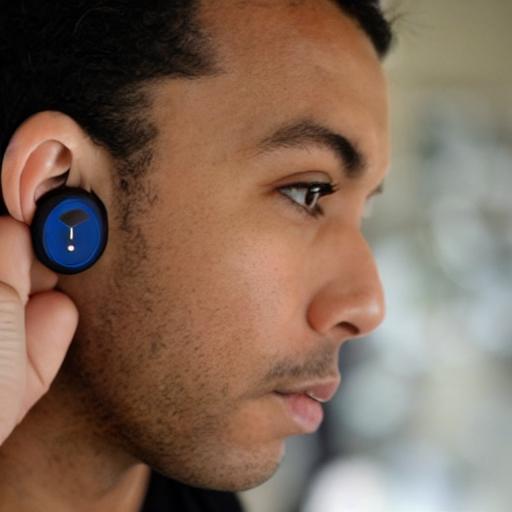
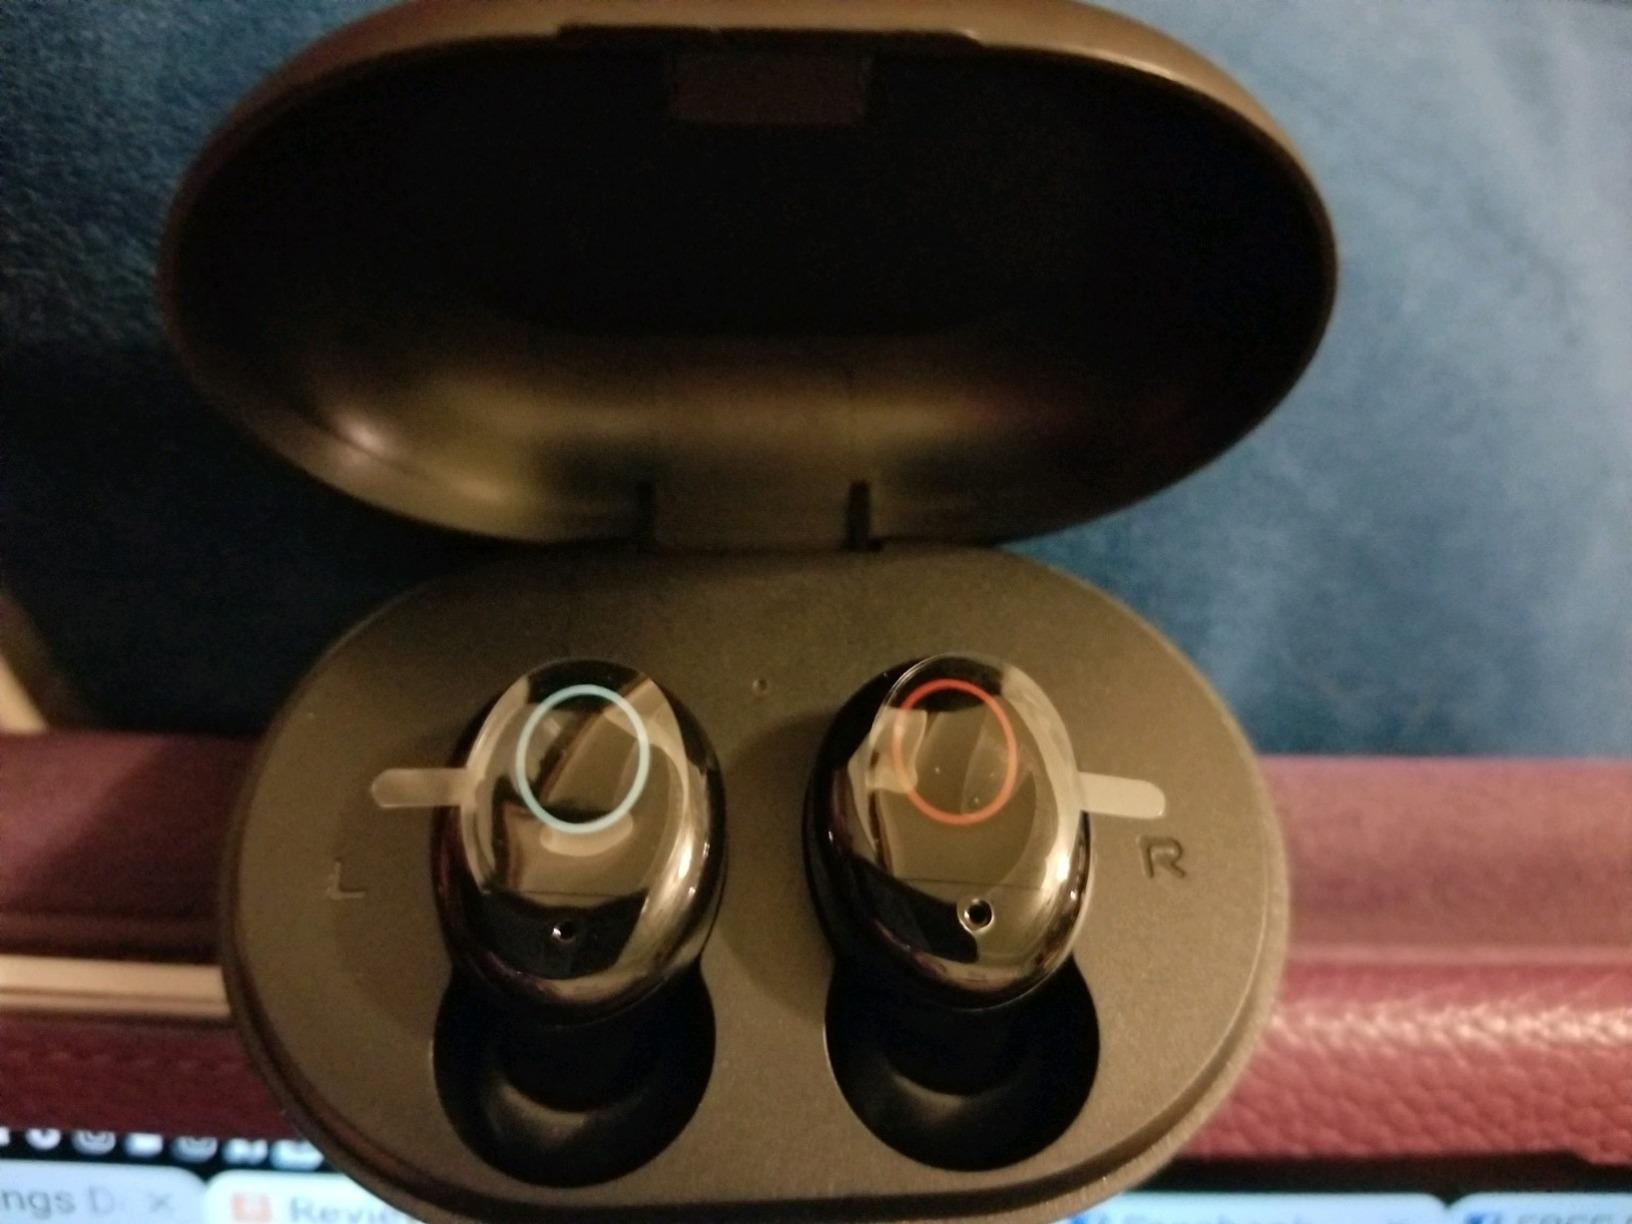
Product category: earbuds
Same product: no